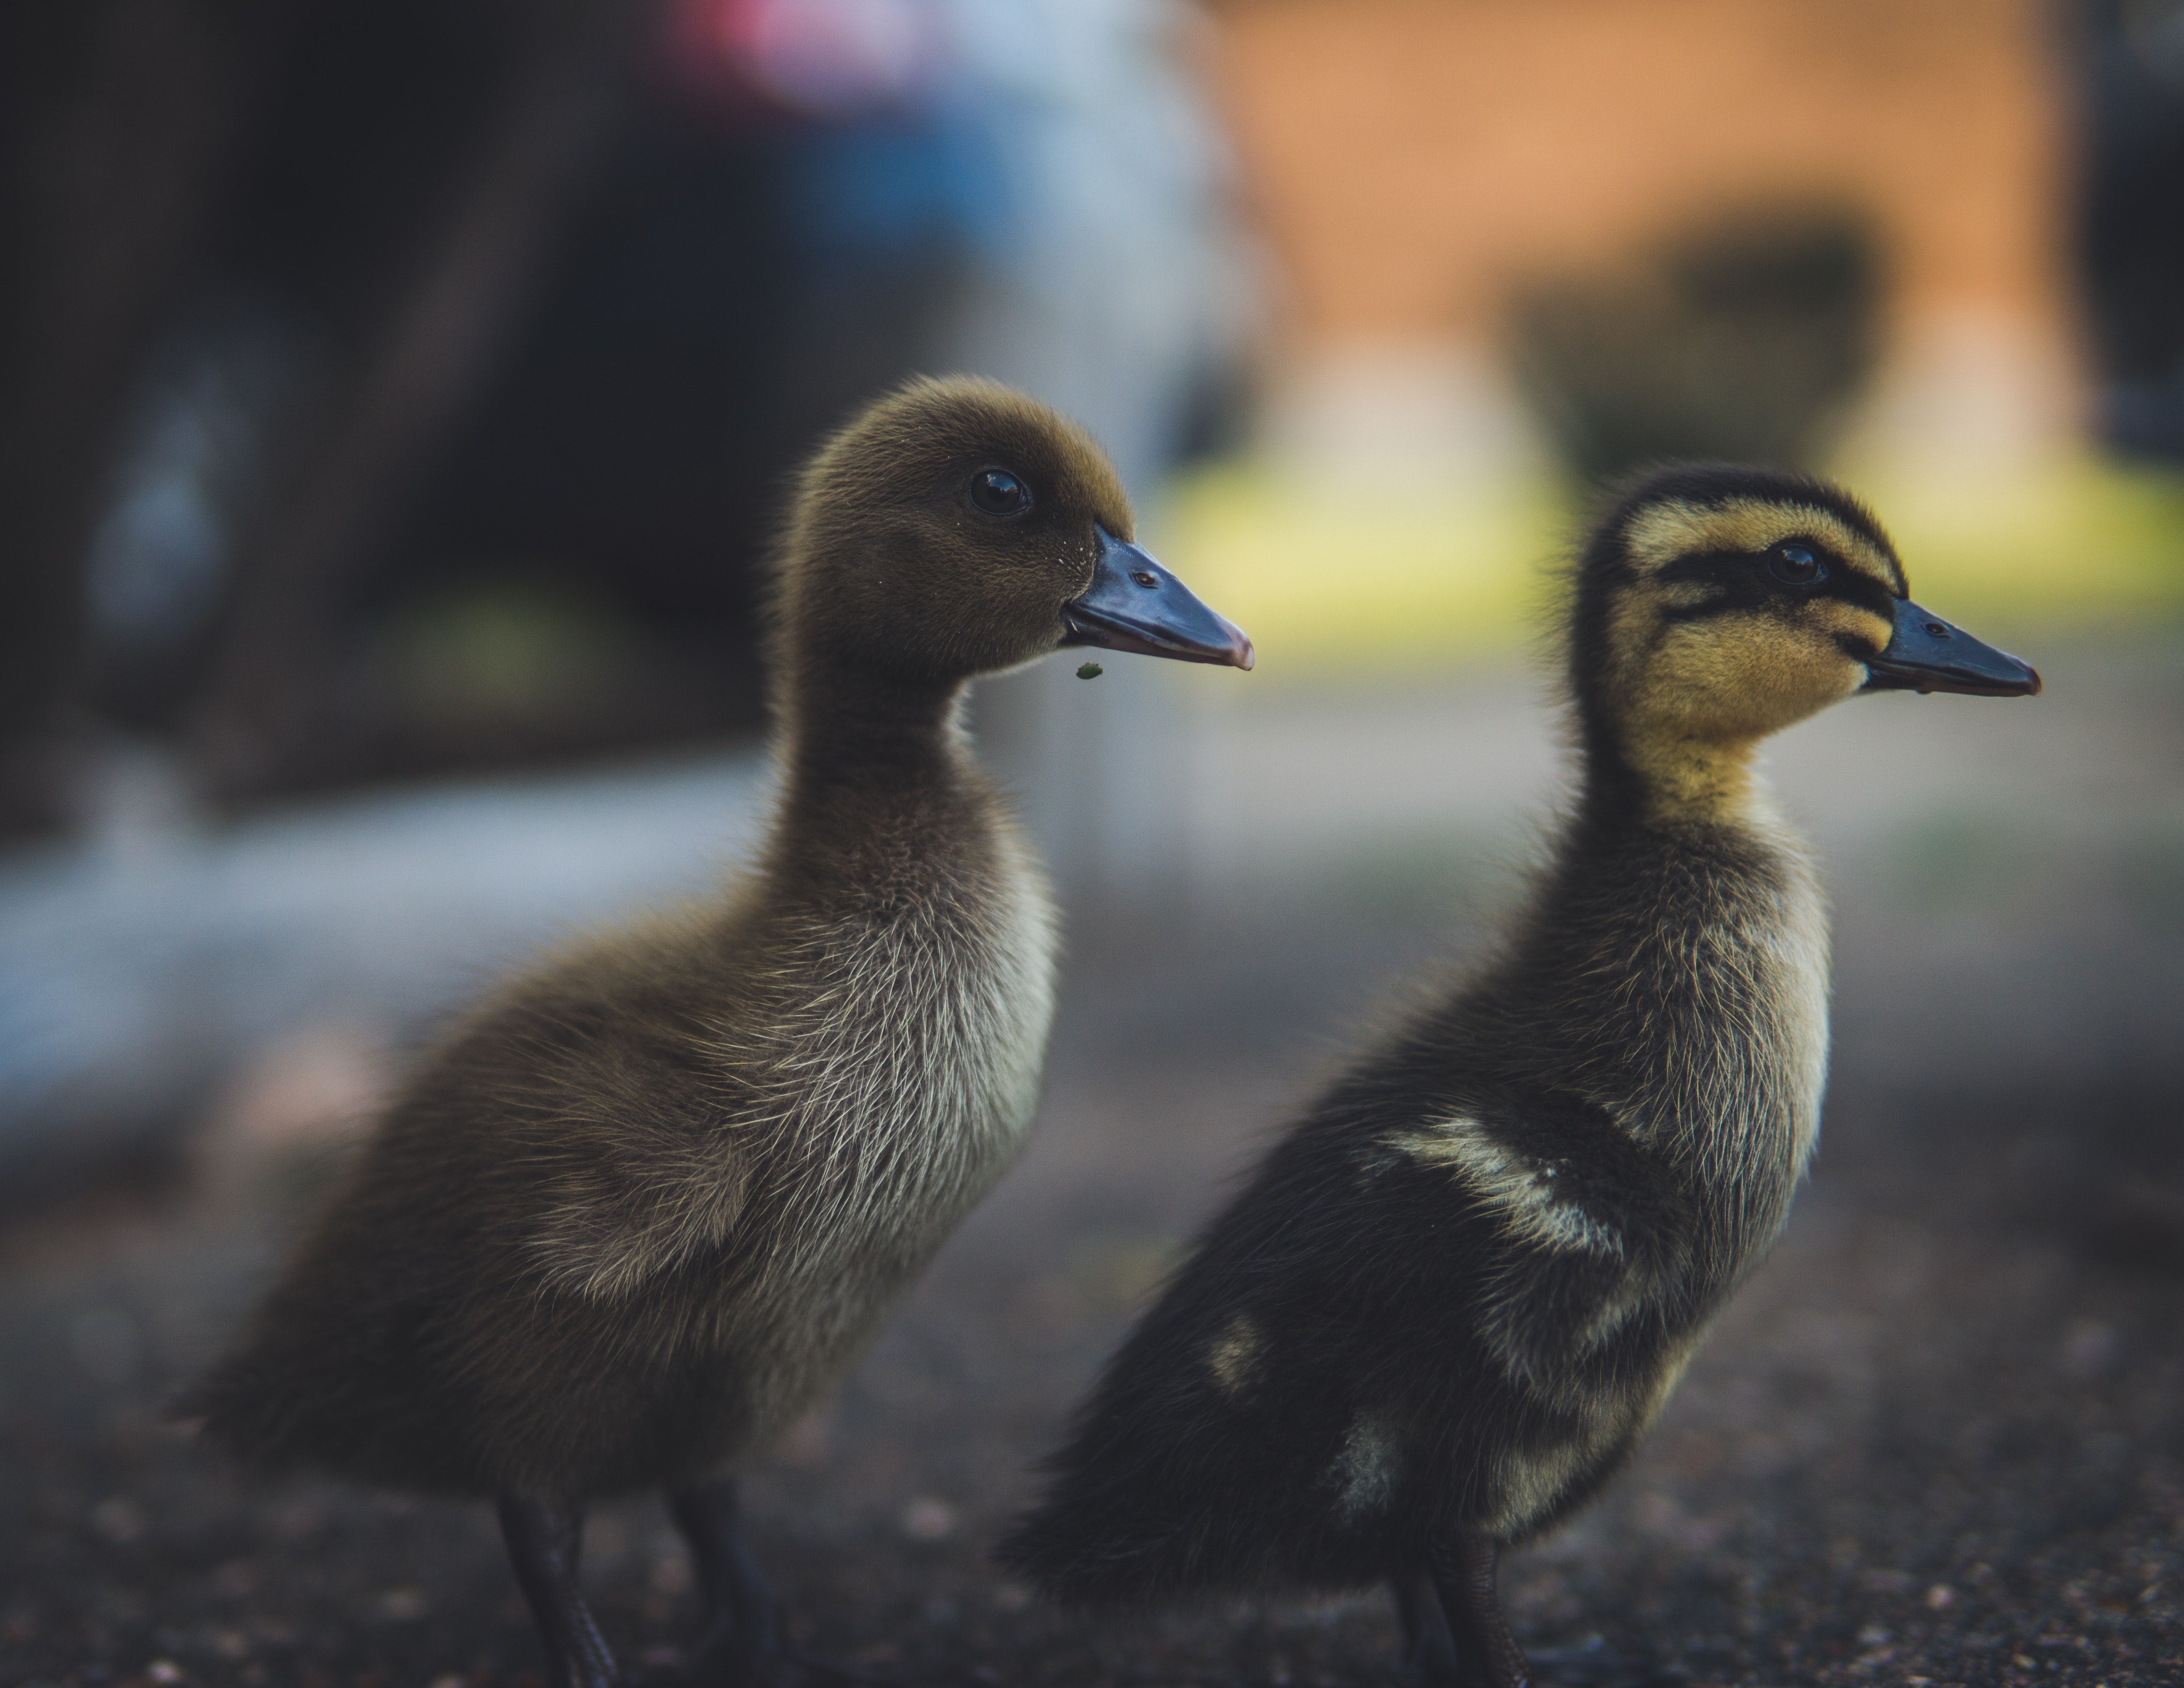
bird, duck, vertebrate, beak, water bird, ducks, geese and swans, waterfowl, wildlife, adaptation, goose, fowl, livestock, American Black Duck, mallard, neck